Hatboro, Pennsylvania

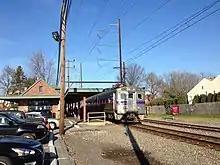
A SEPTA Regional Rail train on the Warminster Line at Hatboro station

As of 2017 there were of public roads in Hatboro, of which were maintained by the Pennsylvania Department of Transportation (PennDOT) and were maintained by the borough.